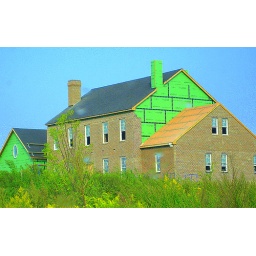
house in the field